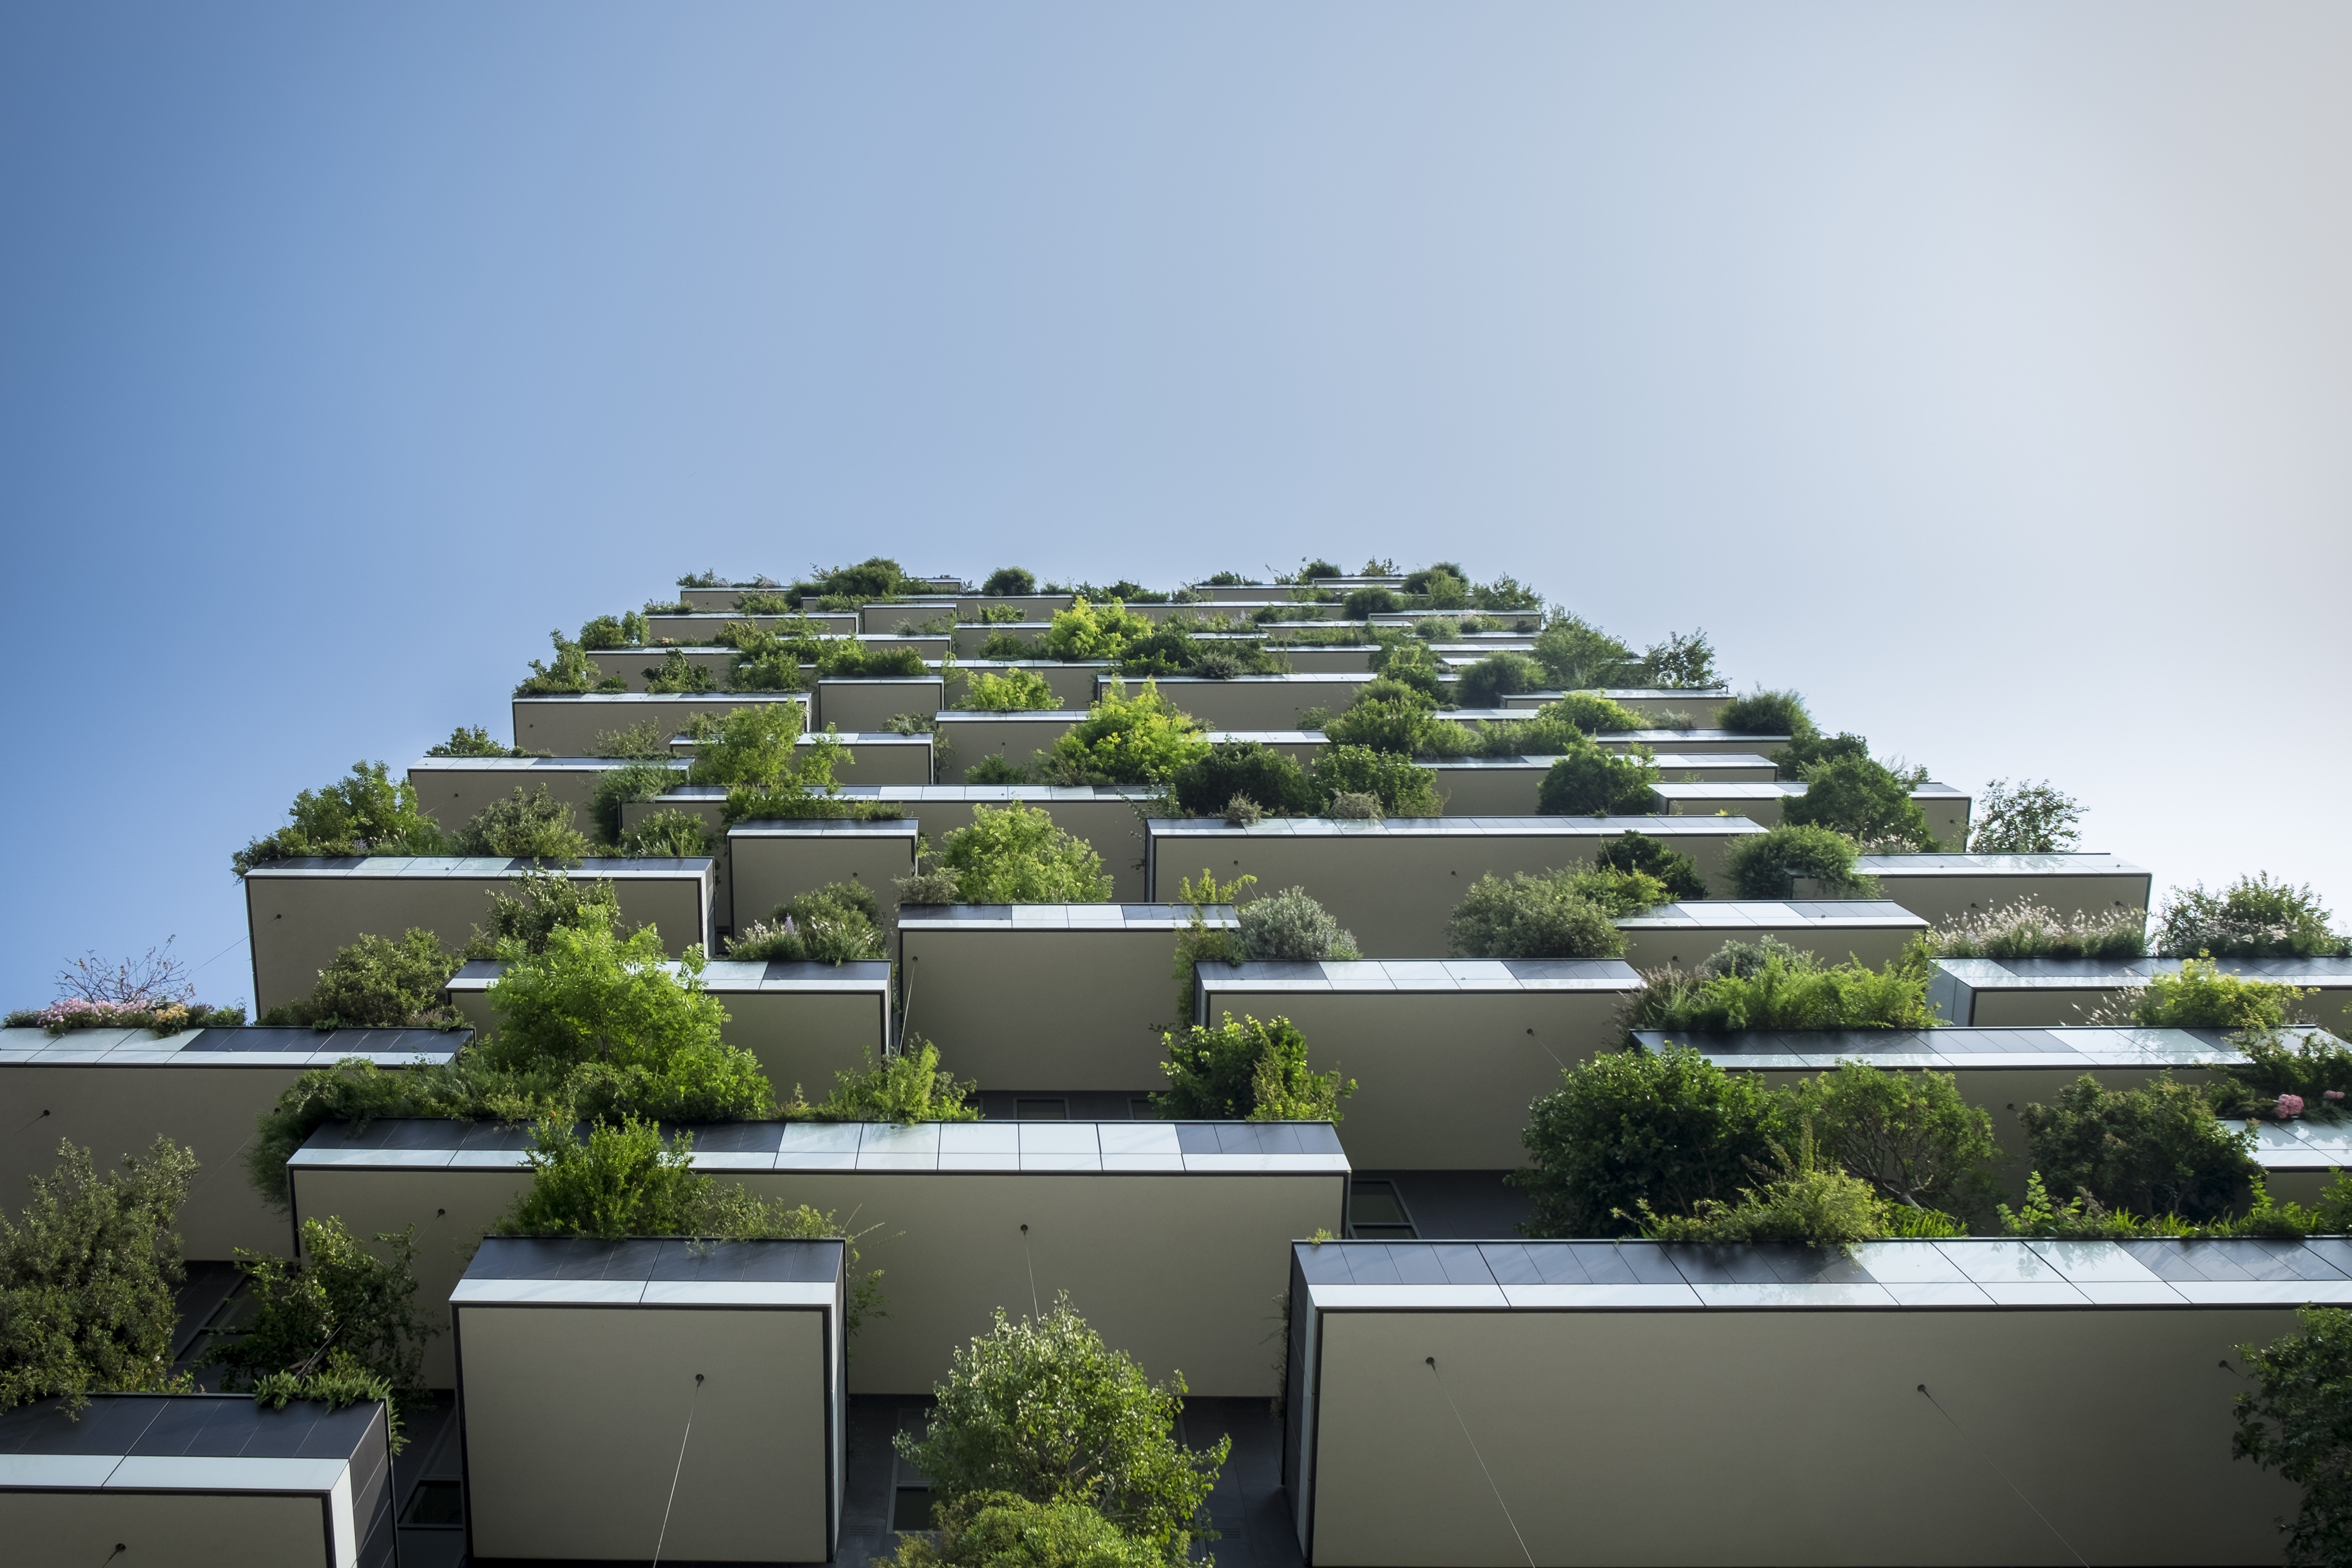
architecture, house, building, home, suburb, pattern, facade, tower block, looking up, design, apartments, balconies, ecosystem, condominium, residential area, patio plants